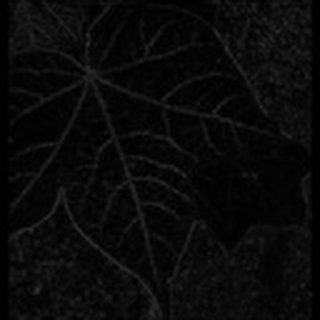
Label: healthy_cotton